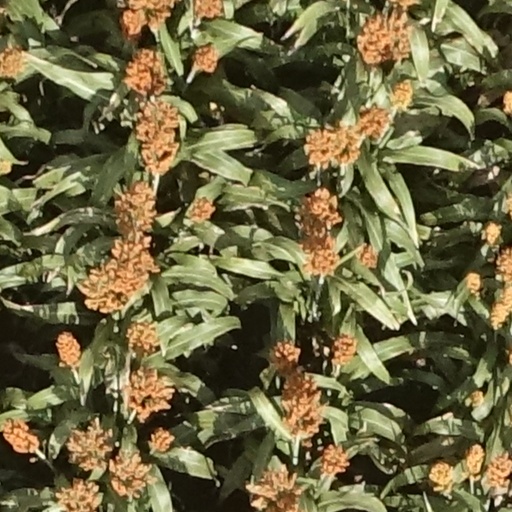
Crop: sorghum